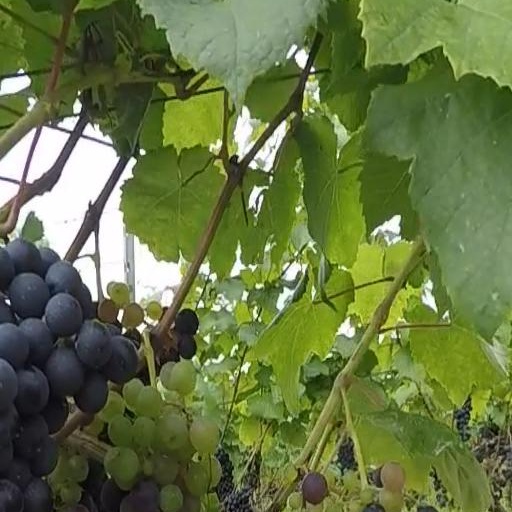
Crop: grape